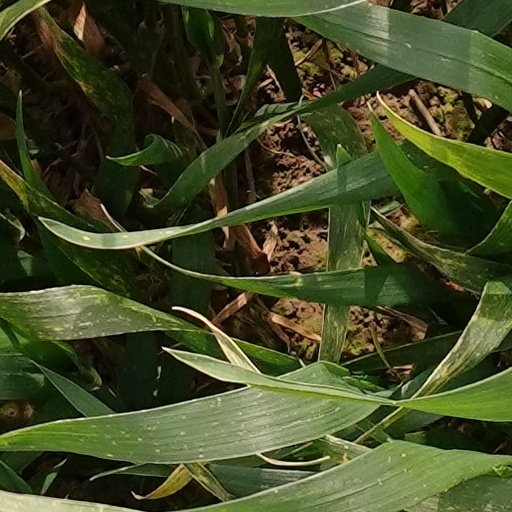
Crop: wheat